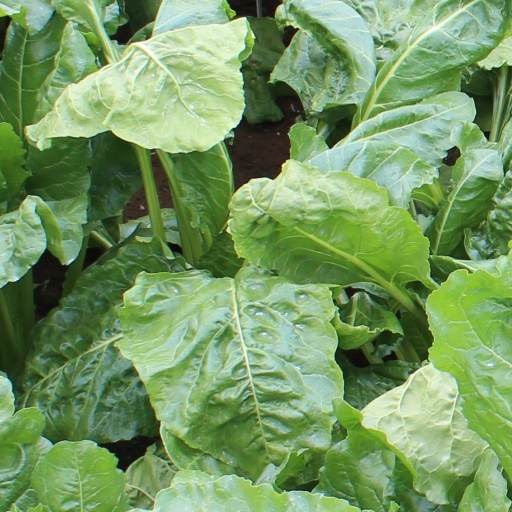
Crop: sugar beet